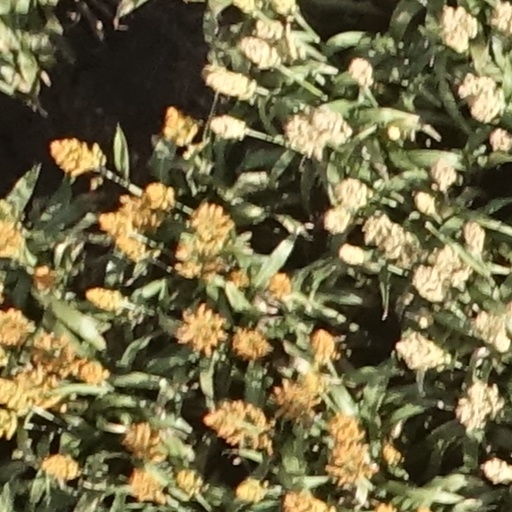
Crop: sorghum